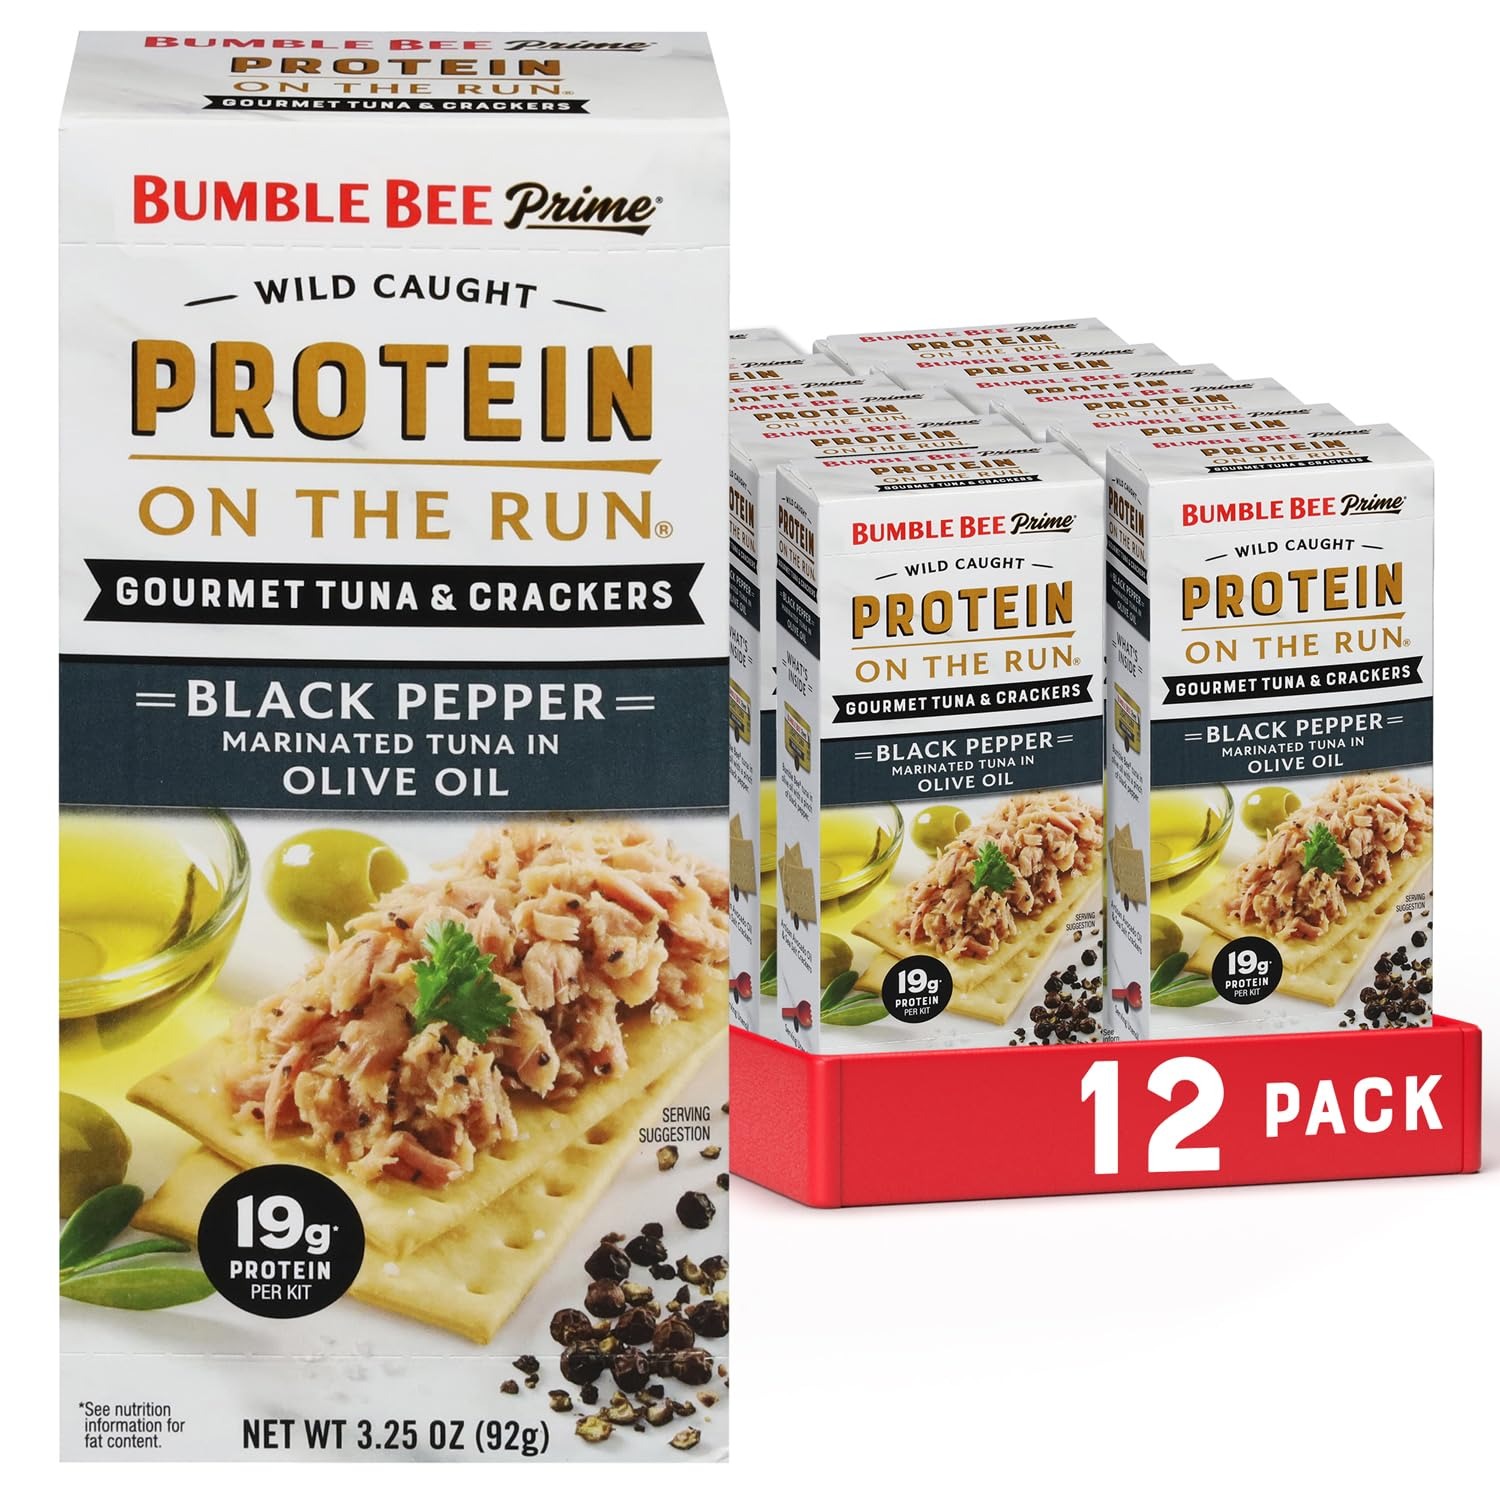
Item Name: Bumble Bee Prime Protein on the Run Tuna Snack Kit, Pack of 12 - Gourmet Tuna Marinated in Olive Oil & Black Pepper with Crackers and Serving Utensil - 19g of Protein Per Serving
Bullet Point 1: BUMBLE BEE PRIME TUNA SNACK KIT: Includes 1 can of delicious Bumble Bee light tuna in olive oil with a subtle kick of black pepper spice, 3 artisan olive oil & sea salt crackers, and 1 serving utensil
Bullet Point 2: EXCELLENT SOURCE OF PROTEIN: Packed with 19 grams of protein per kit
Bullet Point 3: DOLPHIN SAFE: The tuna contained in this product is dolphin safe as it was caught in compliance with the United States Dolphin Protection Consumer Information Act
Bullet Point 4: SATISFYING SNACK: For a go-to tuna snack that's an excellent source of protein, savor the moment to fuel your body, one delicious bite at a time
Bullet Point 5: THOUGHTFUL PACKAGING: The recyclable paperboard box transforms into a nifty snack tray to hold the kit while placing Bumble Bee tuna onto the crackers with the included serving utensil
Bullet Point 6: CONVENIENTLY FIT YOUR LIFESTYLE: Perfect for a quick bite in between work or class, long commutes, as part of a meal, enjoy at home or on the go
Value: 39.0
Unit: Ounce

Price: 4.29